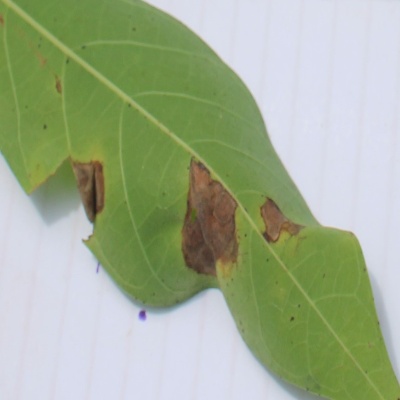
Crop: Cassava
Condition: brown spot